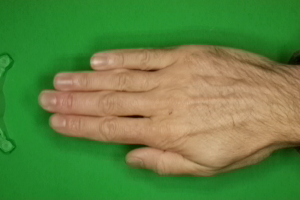
Label: paper